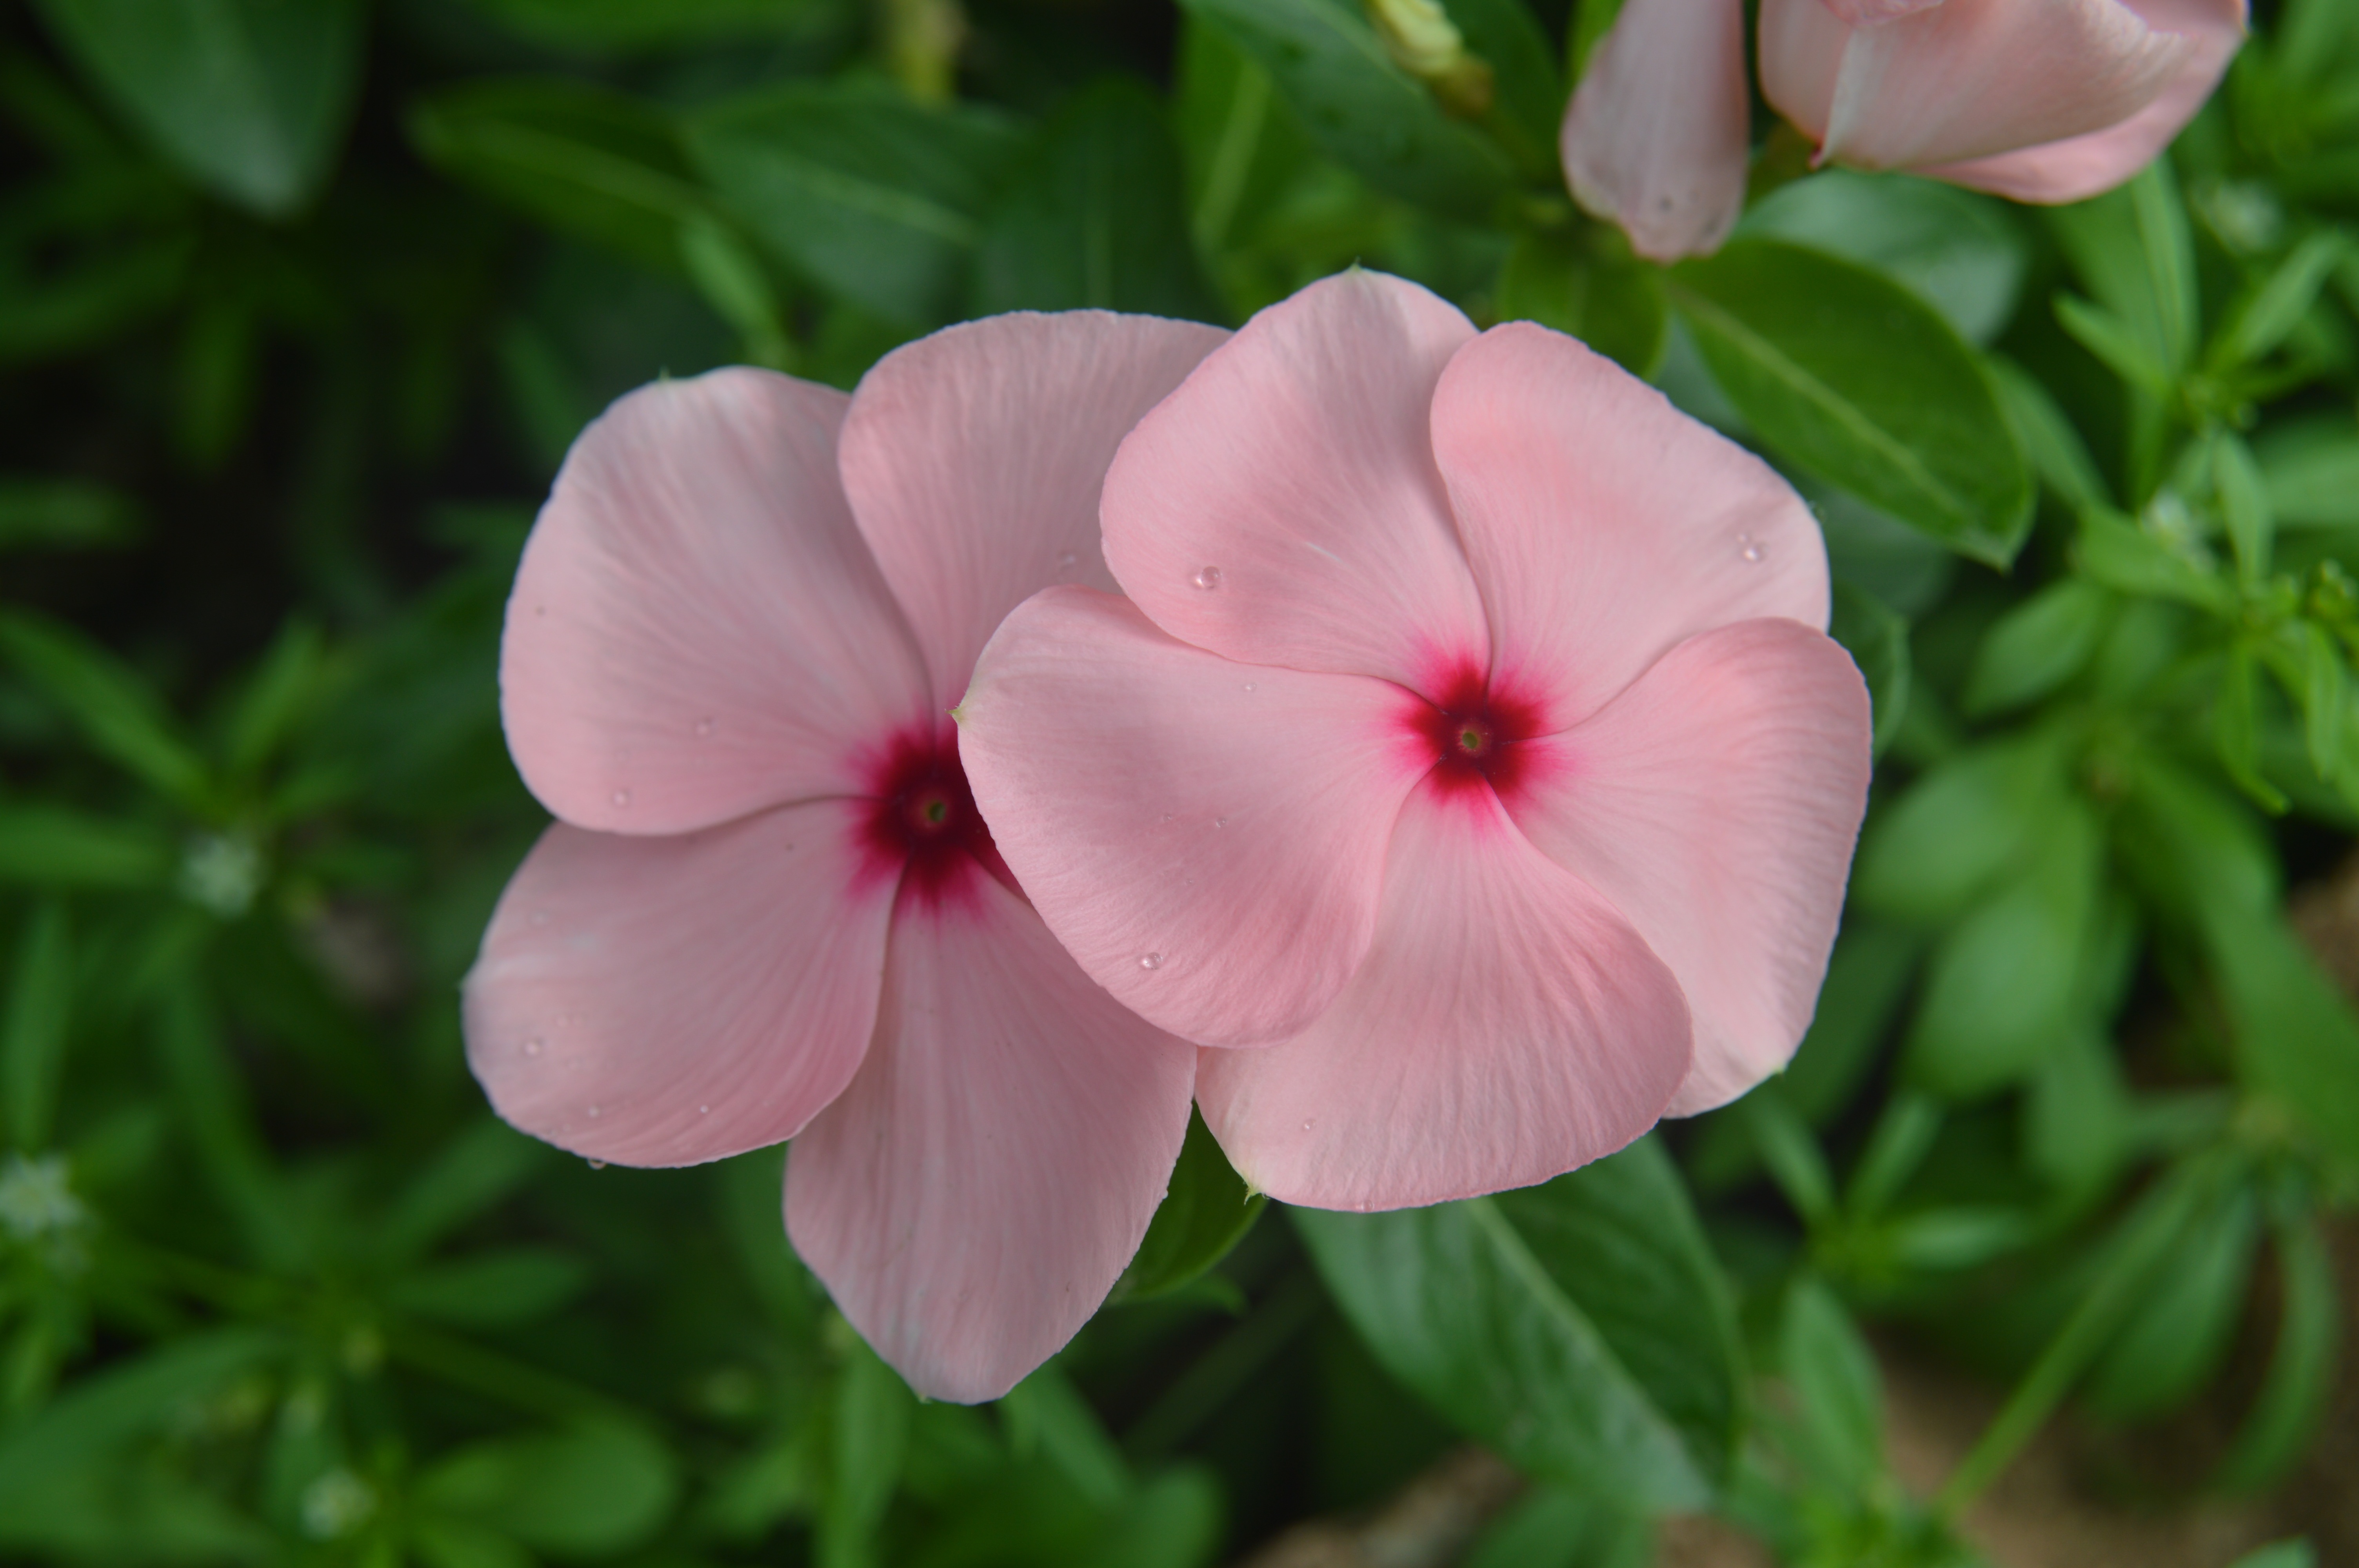
nature, outdoor, blossom, plant, flower, petal, bloom, floral, spring, botany, blooming, pink, flora, wildflower, flowers, macro photography, flowering plant, annual plant, land plant, everlasting sweet pea